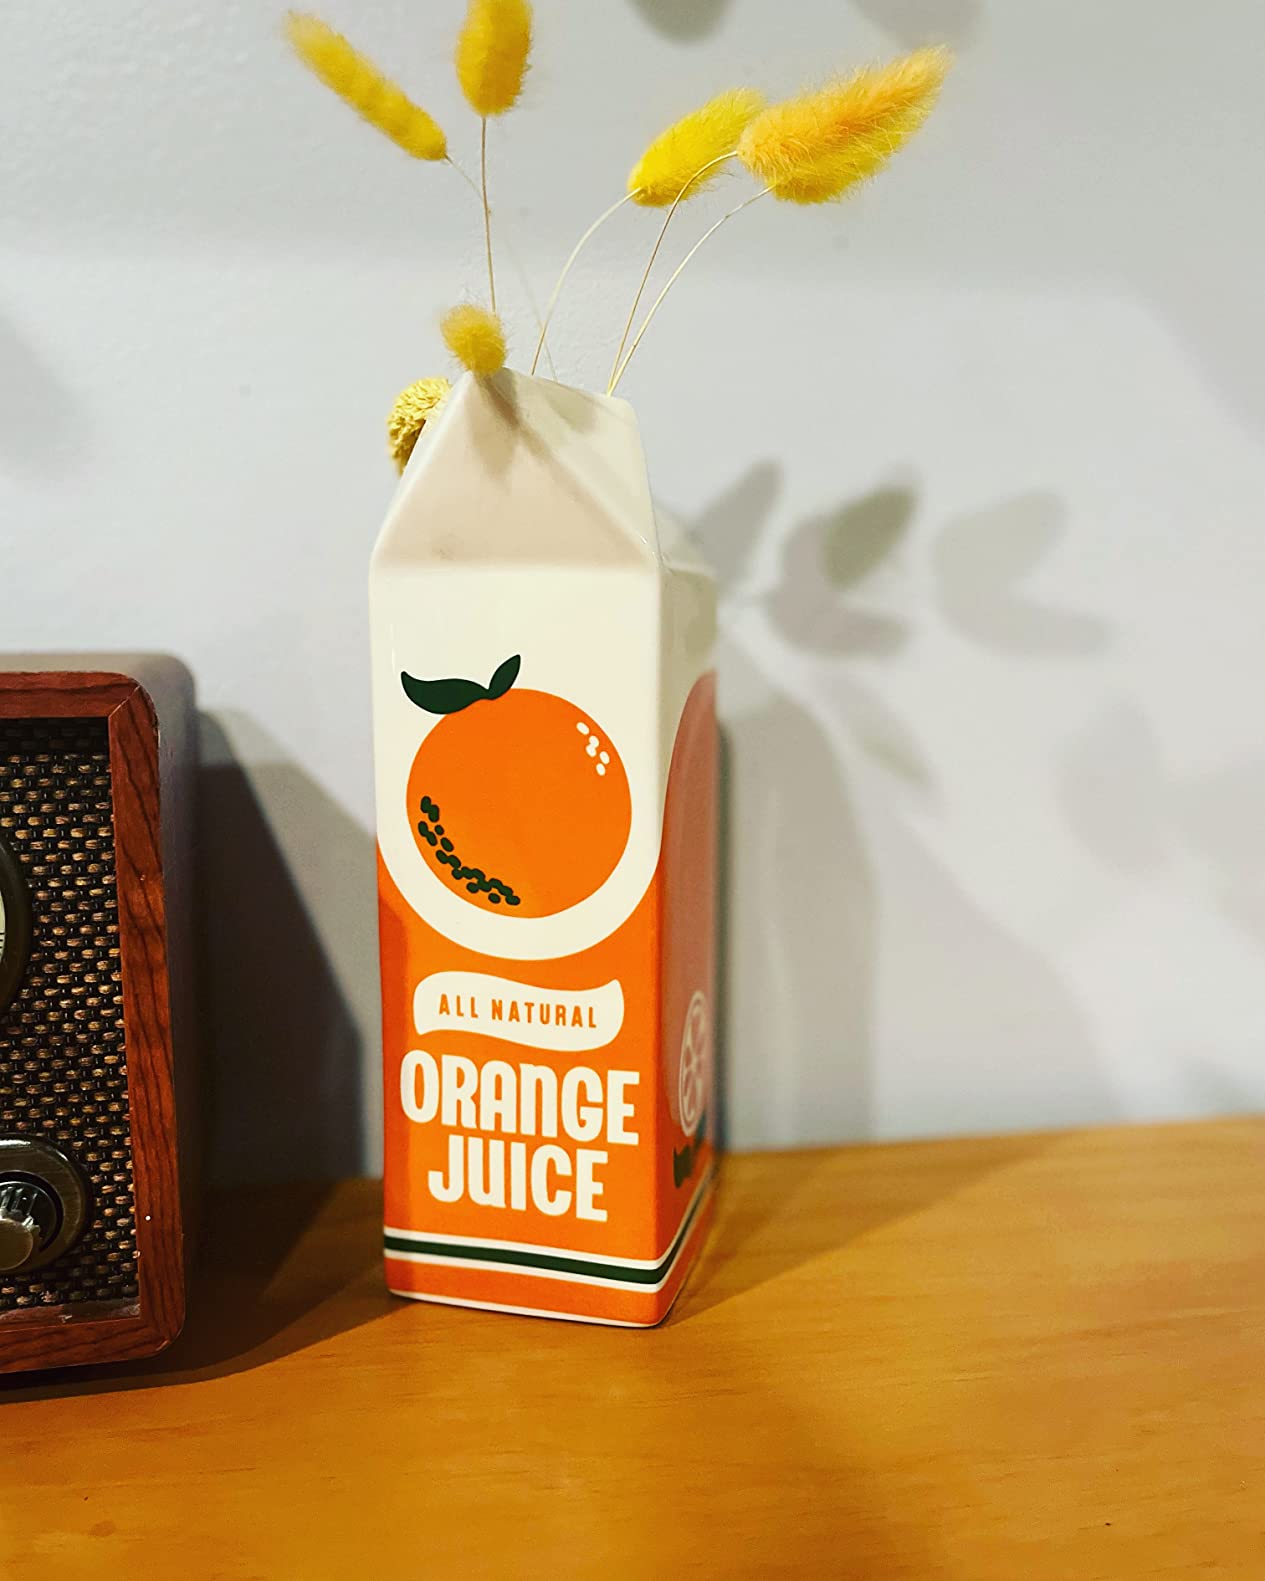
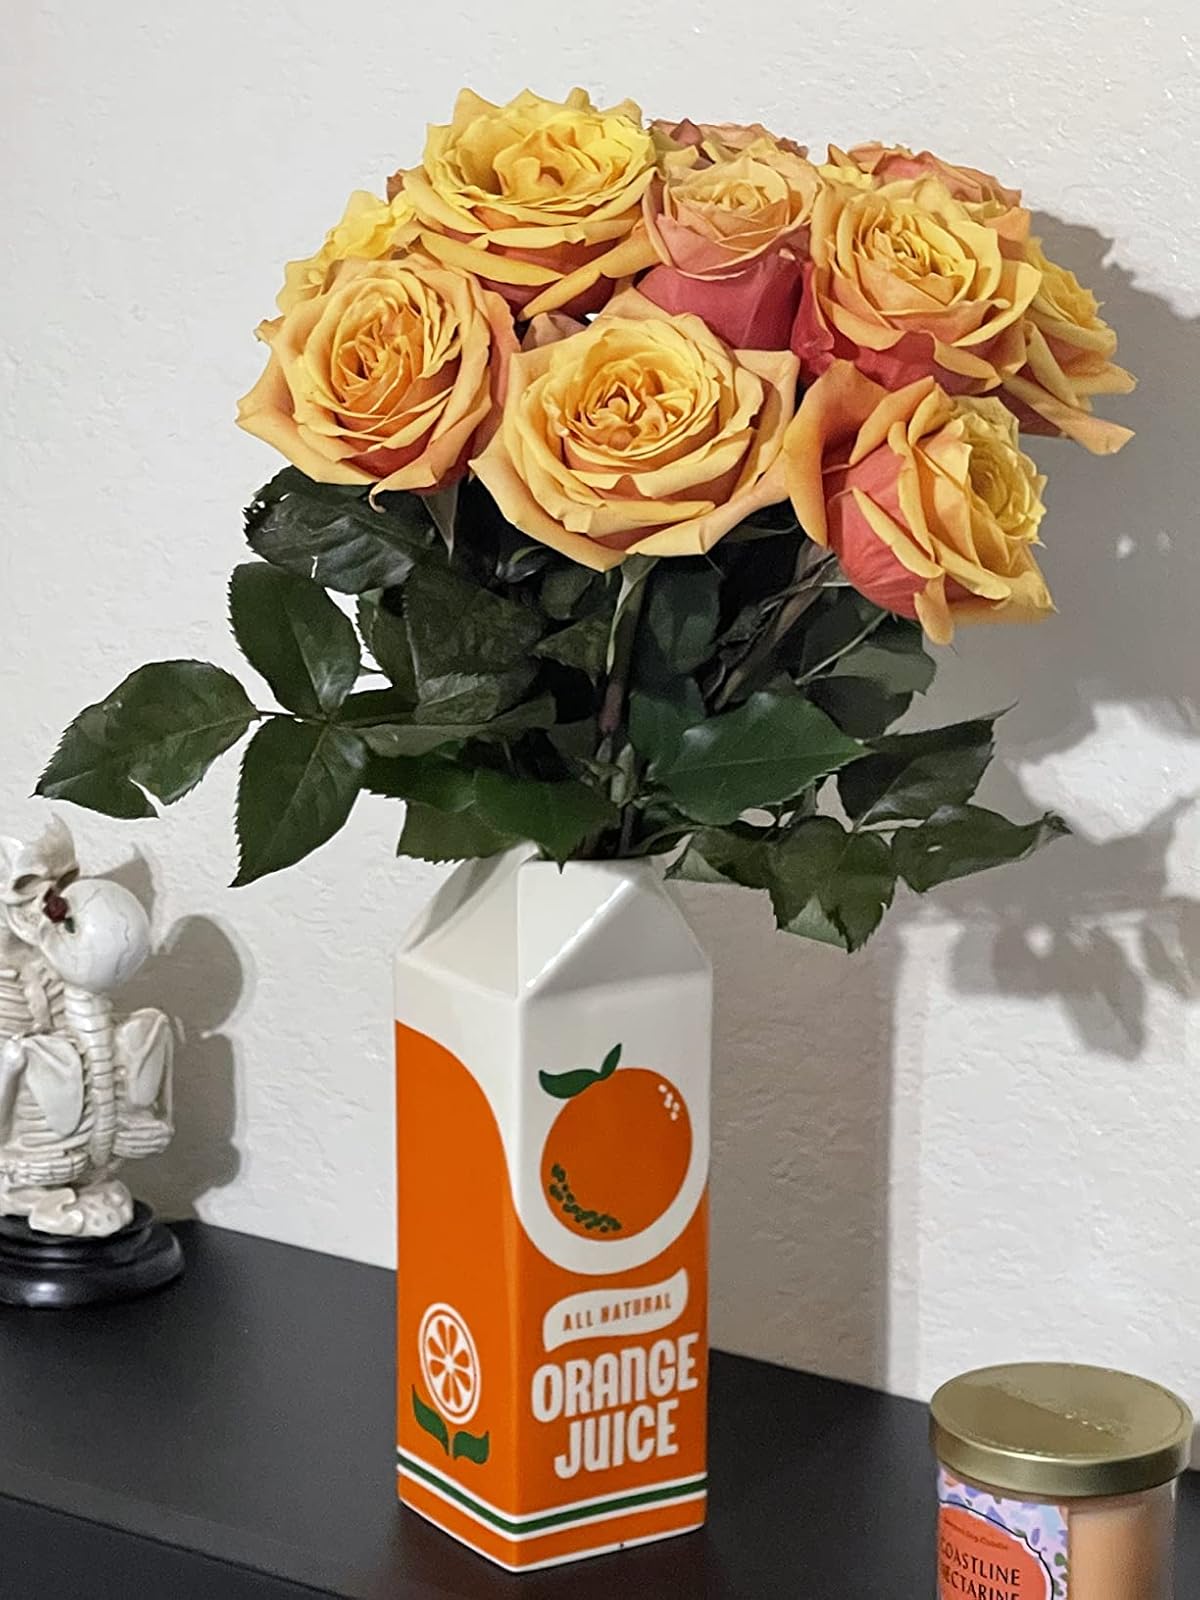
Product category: vase
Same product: yes